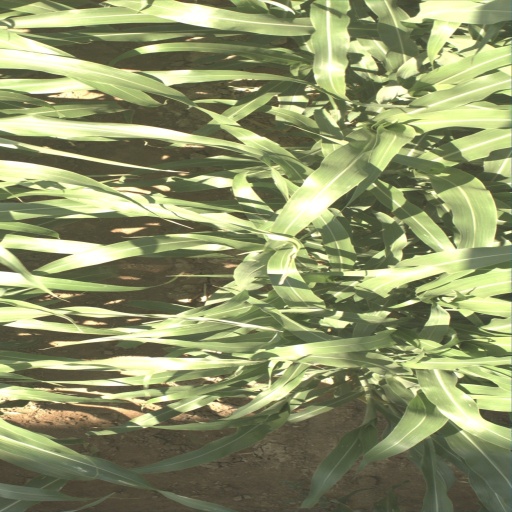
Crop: sorghum